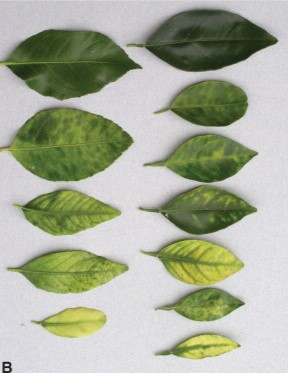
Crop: unknown
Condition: citrus_citrus_greening_disease